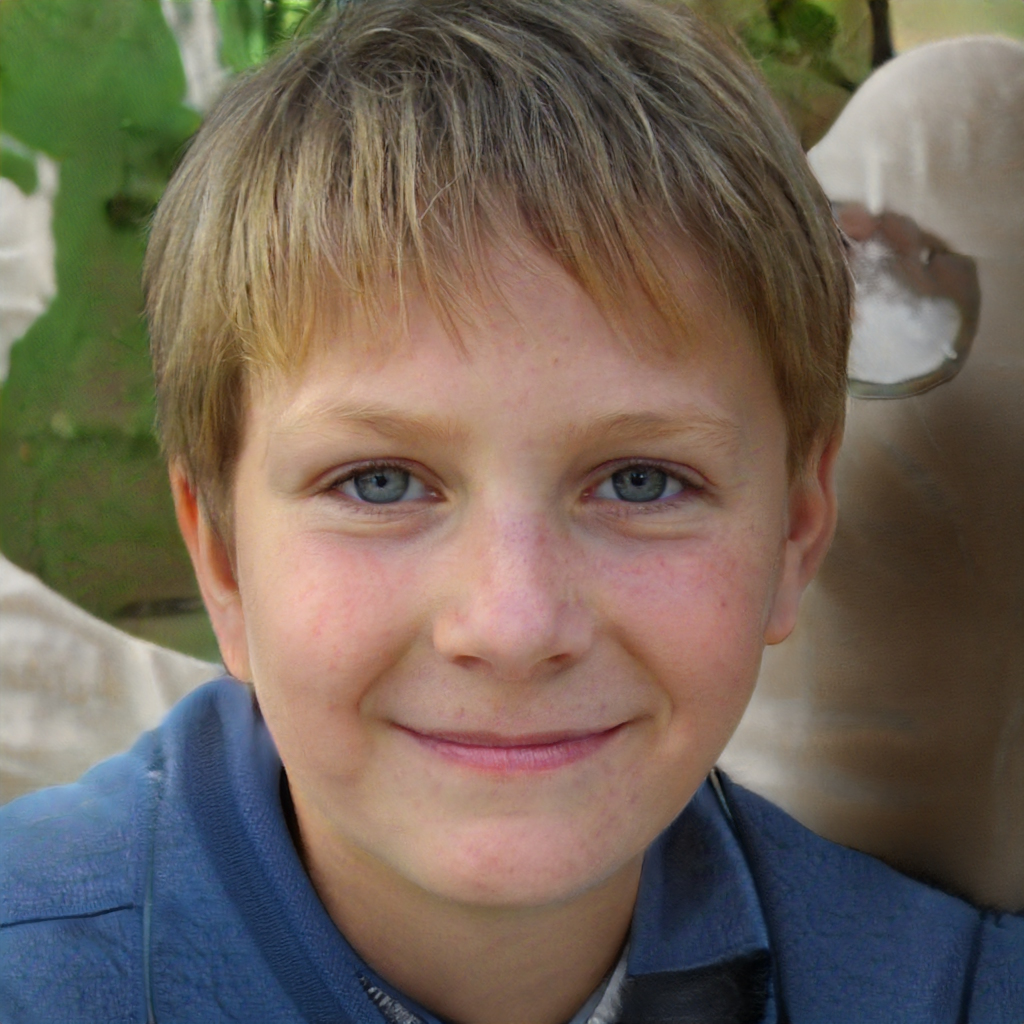
Gender: Male